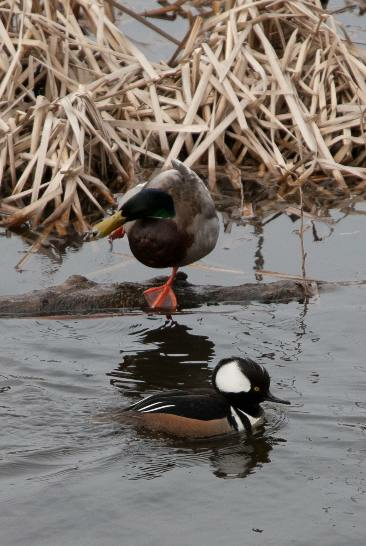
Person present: No